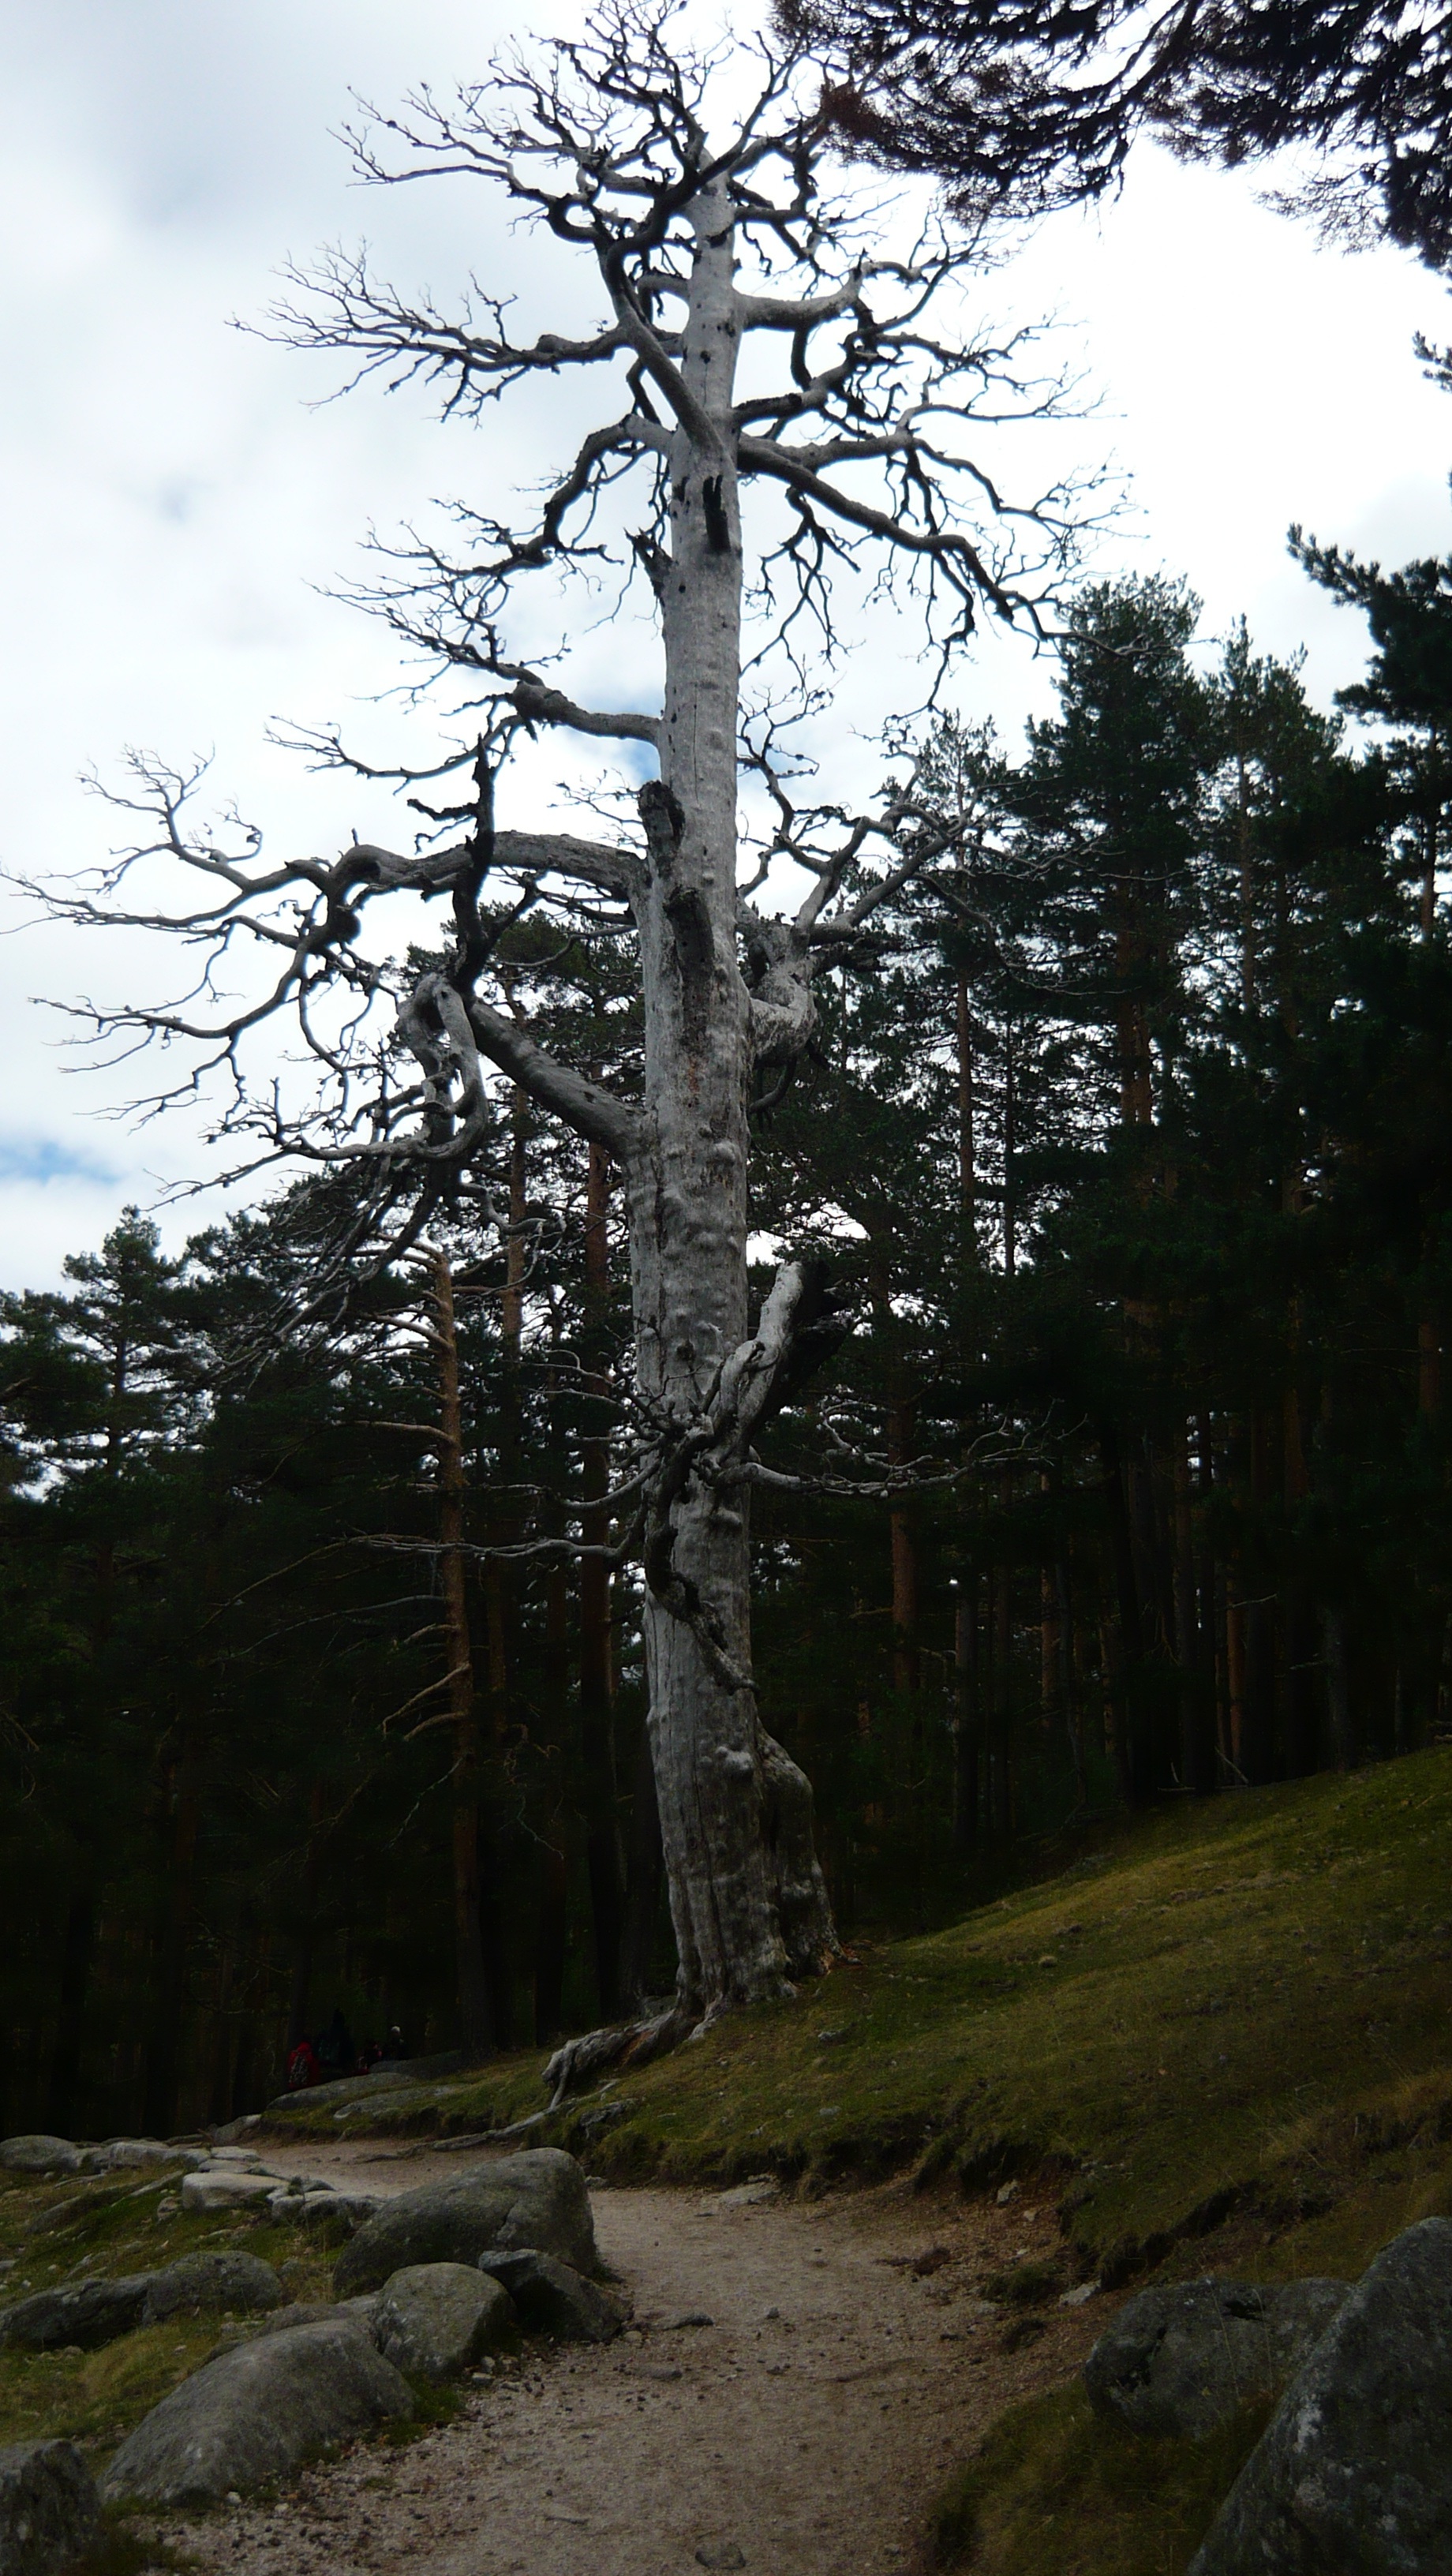
tree, nature, forest, path, wilderness, branch, winter, plant, white, leaf, fall, flower, trunk, walk, autumn, park, season, woodland, old age, old tree, woody plant